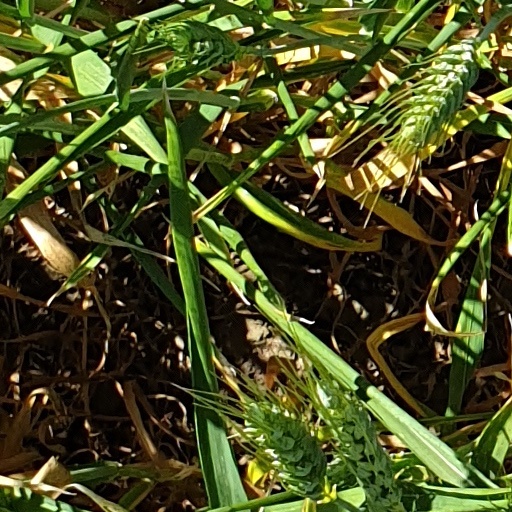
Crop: wheat